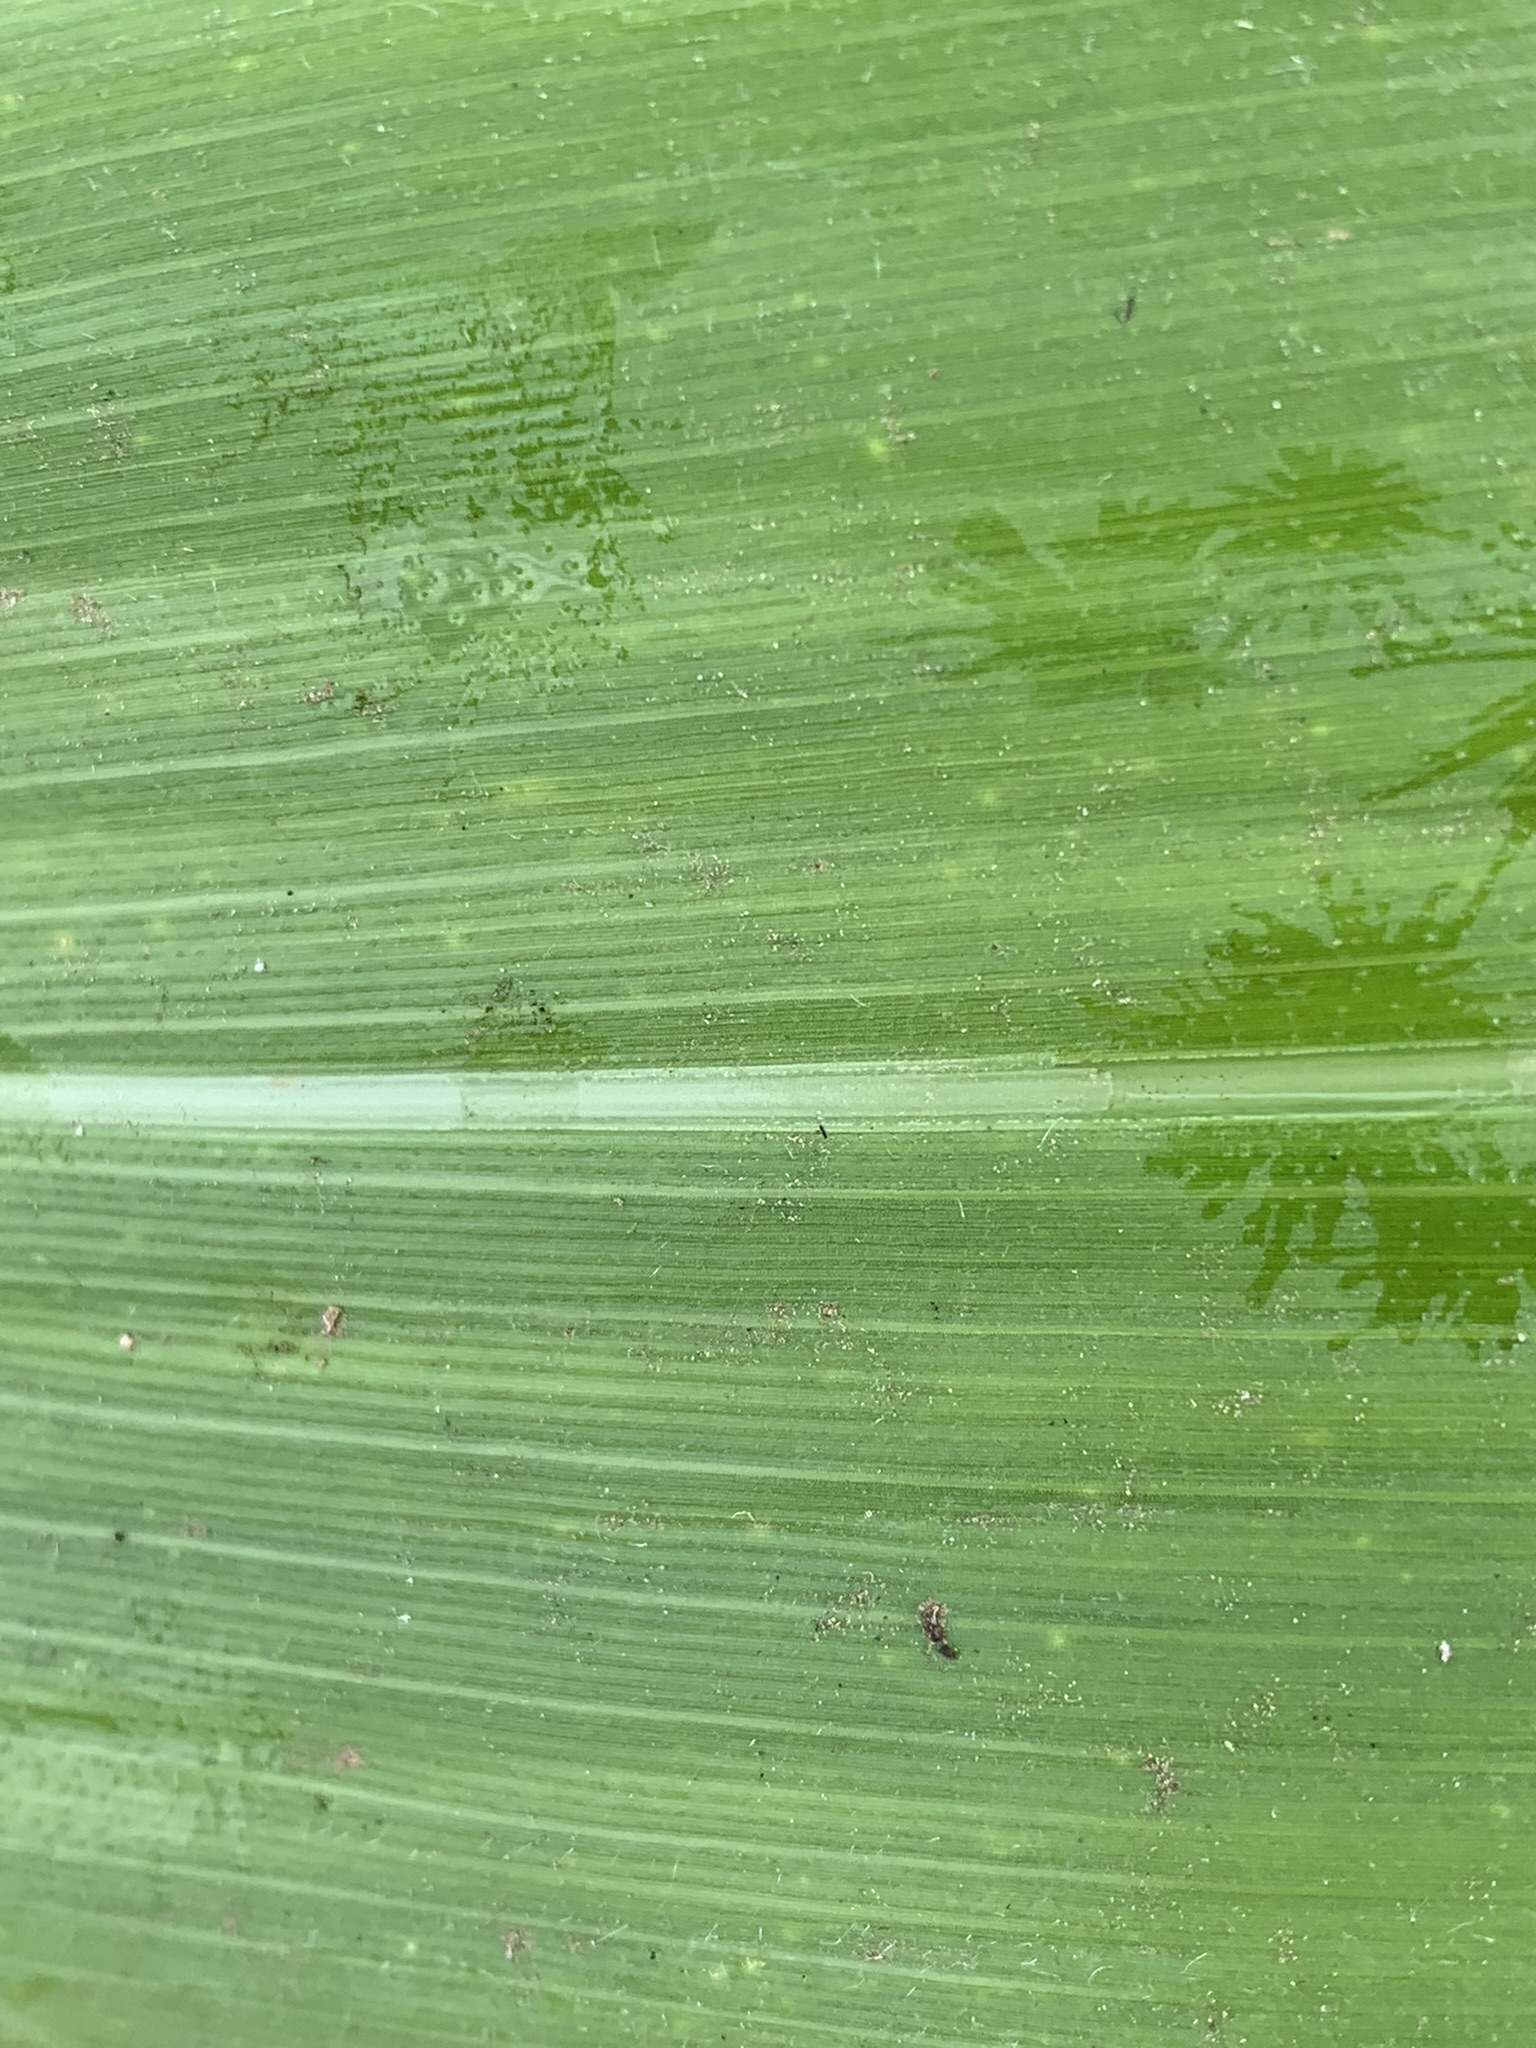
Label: Healthy